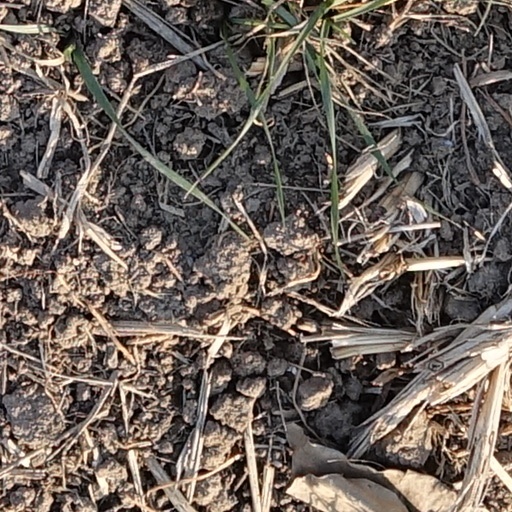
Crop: wheat